Carolina Port

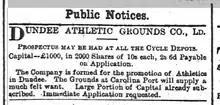
Newspaper advertisement for the Dundee Athletic Grounds Company

By 1878 cricket was played in Baxter Park, on what was described as a "wretched wicket," and also in "a park near Belmont House." In September 1880 twenty-year-old Miss Gillespie, from Glasgow, swam from the Tay Bridge to Broughty Castle, a distance of four and a quarter miles in one hour and eighteen minutes. Four years later Ye Amphibious Ancients Bathing Association was founded in Dundee to promote open water swimming. Dundee Bicycle Club had been formed by 1880, and there was a lawn tennis club with four courts at Camphill, Broughty Ferry, by 1883. In 1884 Quoits clubs opened at Balgillo and Clepington Park, and there was a Bowling club at Baxter Park. Around the same time there were various amateur football teams in the city and the genesis of a league. From 1877 Dundee Our Boys FC played at Baxter Park and Strathmore FC were playing at Magdalen Green where they were joined in 1879 by Dundee Harp FC, while Balgay FC (founded 1881) played at Blackness Park. The Forfarshire Football Association was founded in 1883 with eighteen clubs, twelve of them from Dundee.